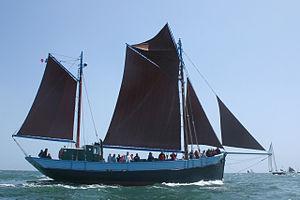
Cette liste donne une présentation rapide et illustrée de différents types de navires ; pour une liste plus complète, se reporter à la liste alphabétique des types de bateaux ; pour l'article encyclopédique, consulter Bateau.
Notre-Dame de Rumengol est une gabare gréée en dundée de 22 mètres de long.
TOWT, pour Transoceanic Wind Transport, est une jeune compagnie maritime française de transport à la voile créée en 2009 par le brestois Guillaume Le Grand et la bogotéenne Diana Mesa. C'est une entreprise de fret maritime basée sur un seul élément, gratuit et écologique : le vent.